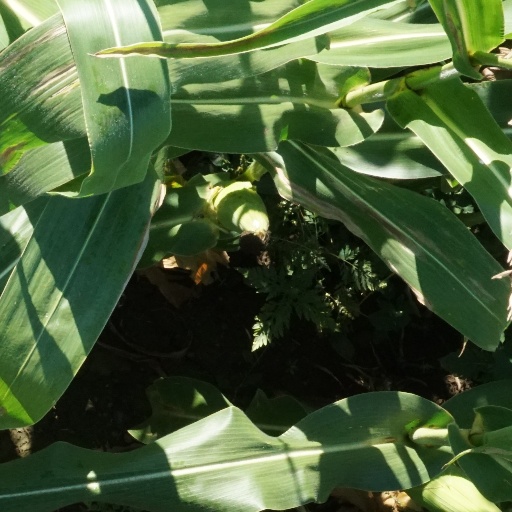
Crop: maize; corn